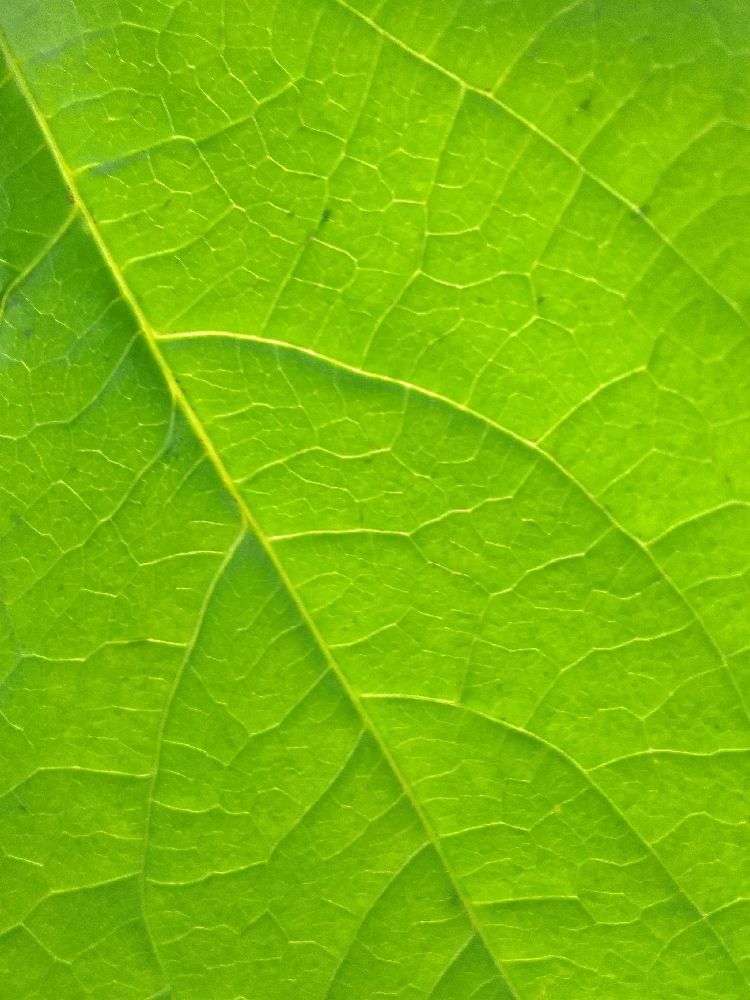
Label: healthy